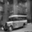
Label: bus